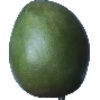
Label: mango